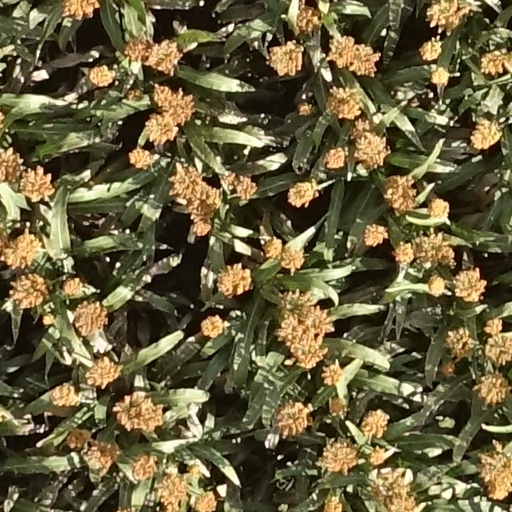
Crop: sorghum